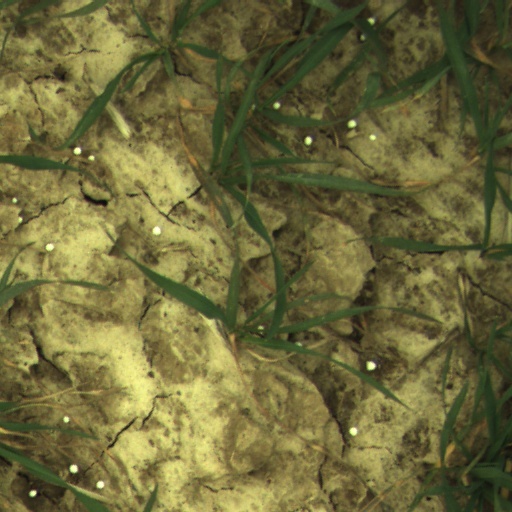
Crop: wheat